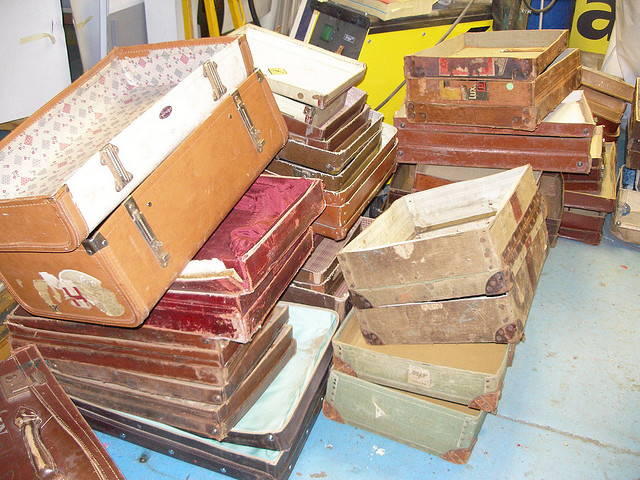
user: Given an image and a question. Answer the question in a short answer. Question: What are the boxes for? Short Answer:
assistant: storage